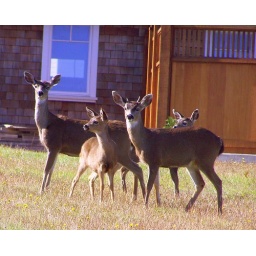
Under a big old sky | Out in a field of green